Wisconsin Range

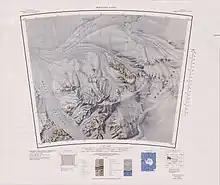
Wisconsin Range

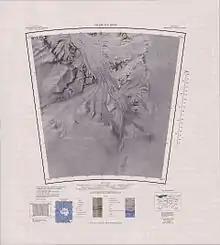
Southern tip of the range in north of map

The Wisconsin Range is east of the Reedy Glacier and south of the Horlick Ice Stream and the Shimizu Ice Stream. The Wisconsin Plateau is in the southeast of the range.